Venetian painting

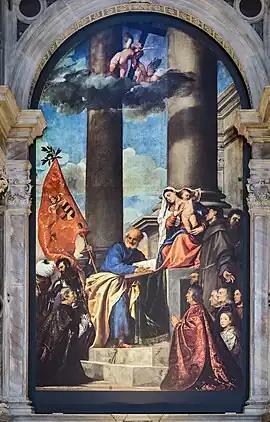
Titian's early and dramatically composed "Pesaro Madonna" (1526), with rich Venetian colouring

The traditional Italo-Byzantine style persisted until around 1400 when the dominant style began to shift towards International Gothic, with Jacobello del Fiore a transitional figure and the trend, which continued in the rather charming work of Michele Giambono (c. 1400 – c. 1462), who also designed mosaics for San Marco. Gentile da Fabriano and Pisanello were both in Venice during much of the years 1405–1409, painting frescos (now lost) in the Doge's Palace and elsewhere.